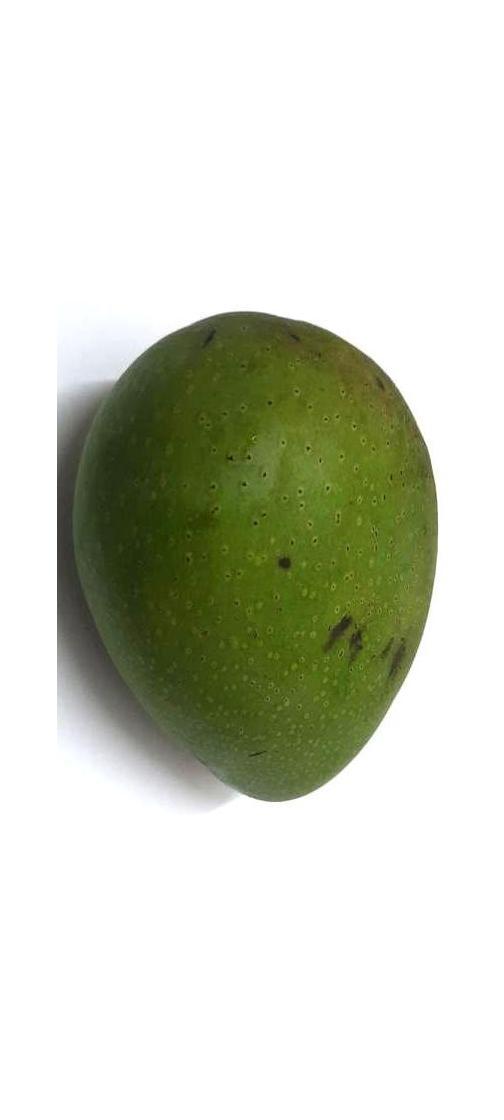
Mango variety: Ashshina Zhinuk